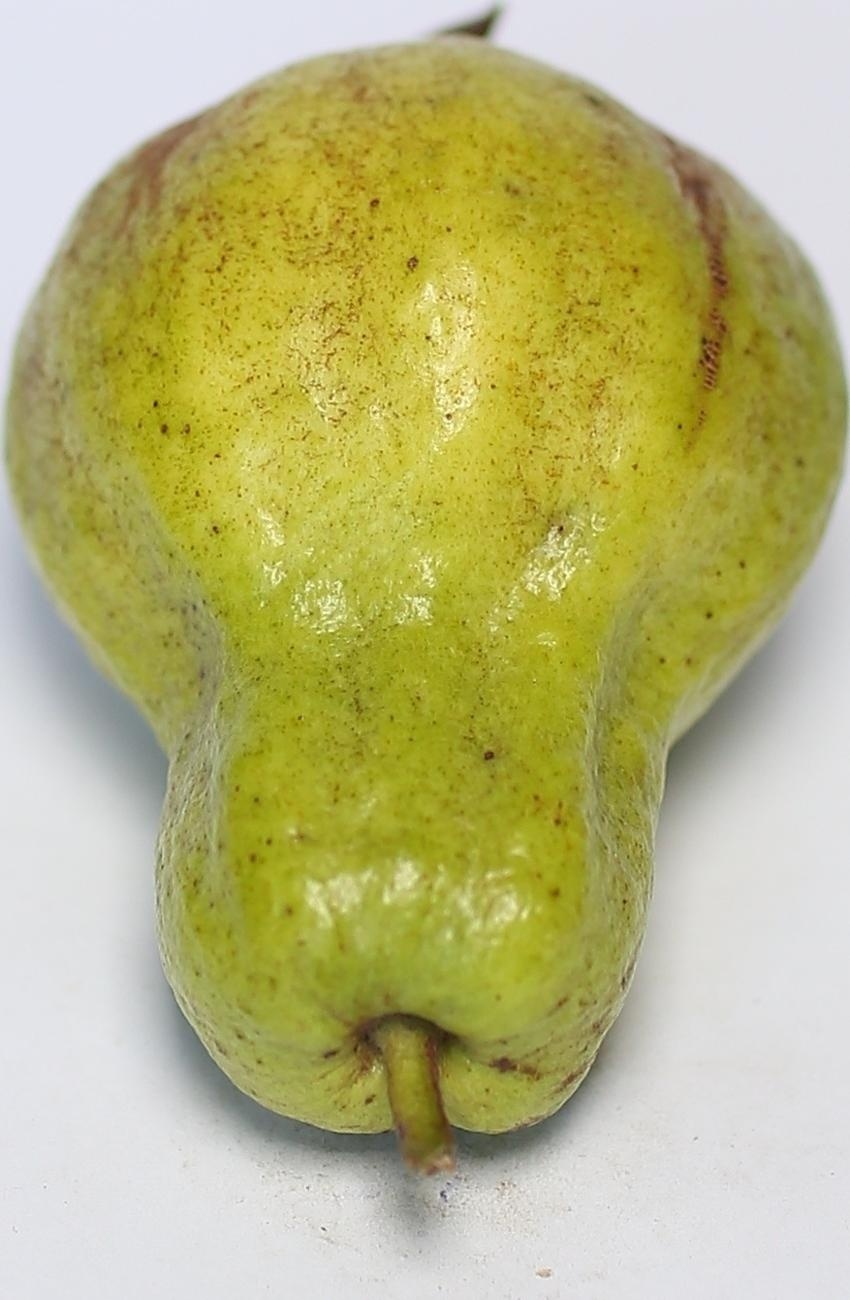
Maturity: mature-green
Variety: local-sindhi